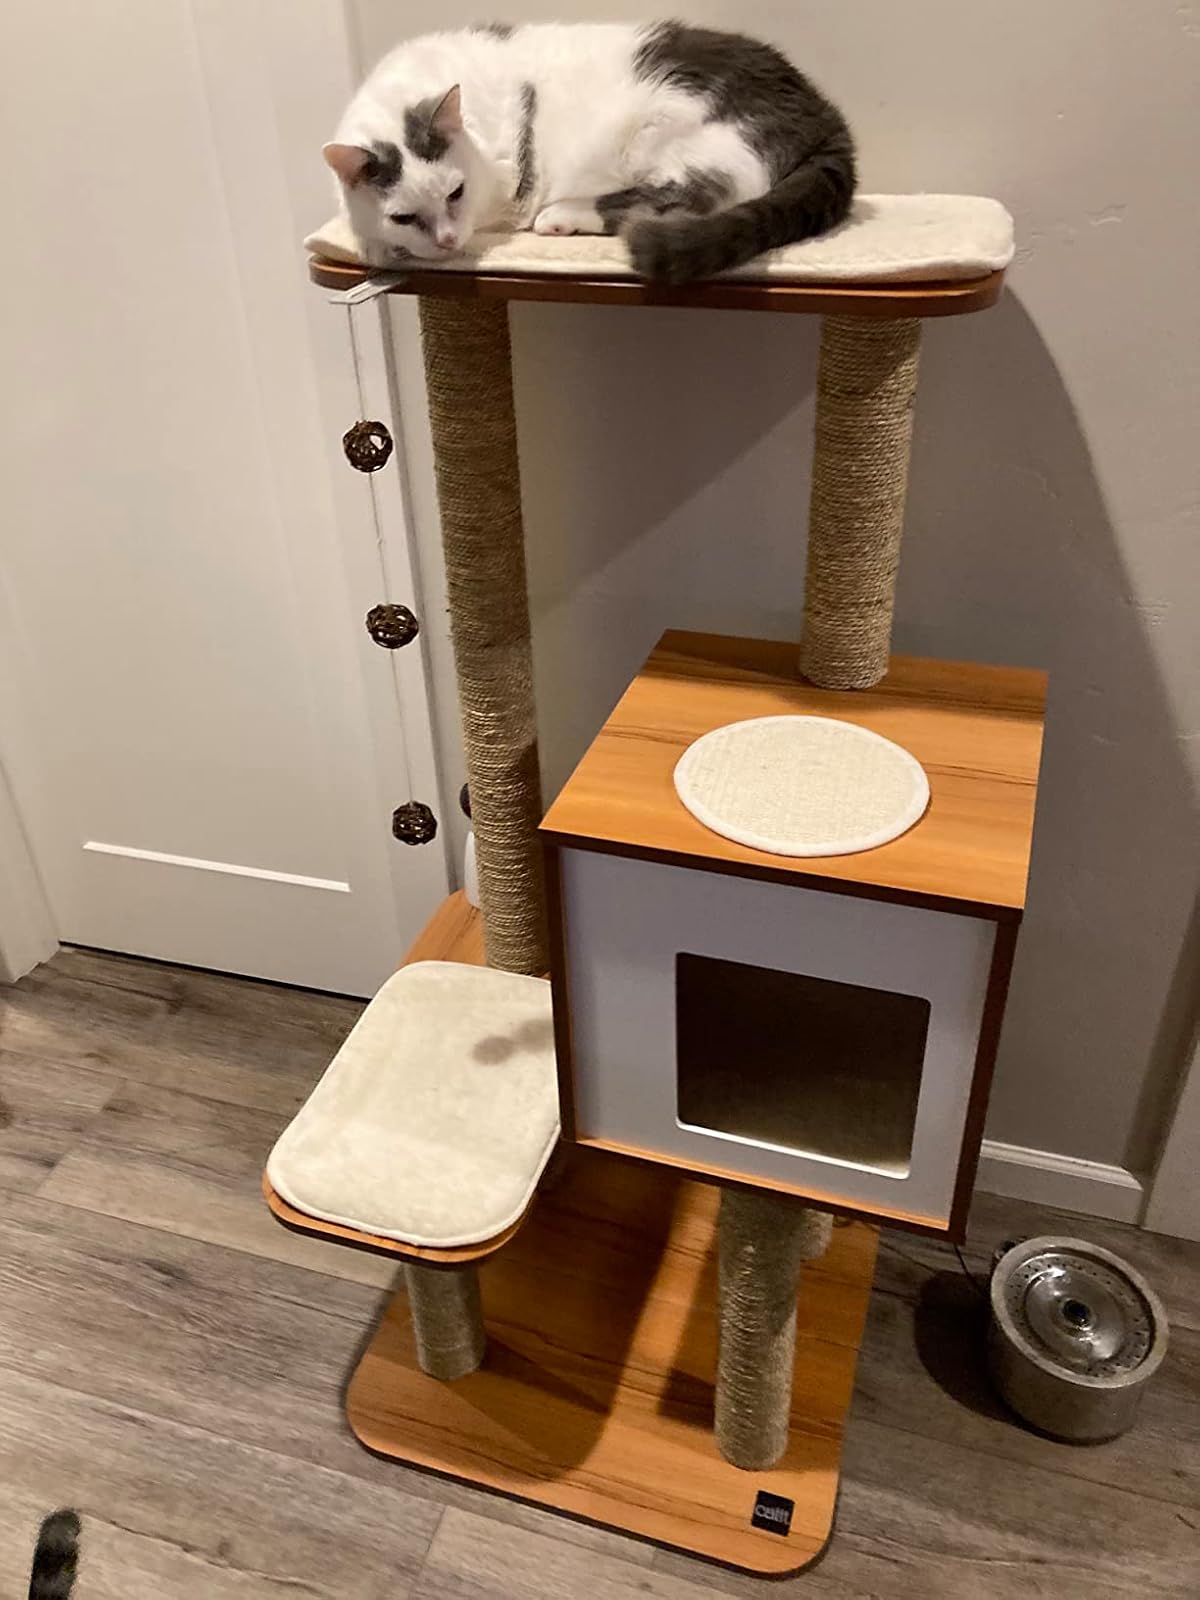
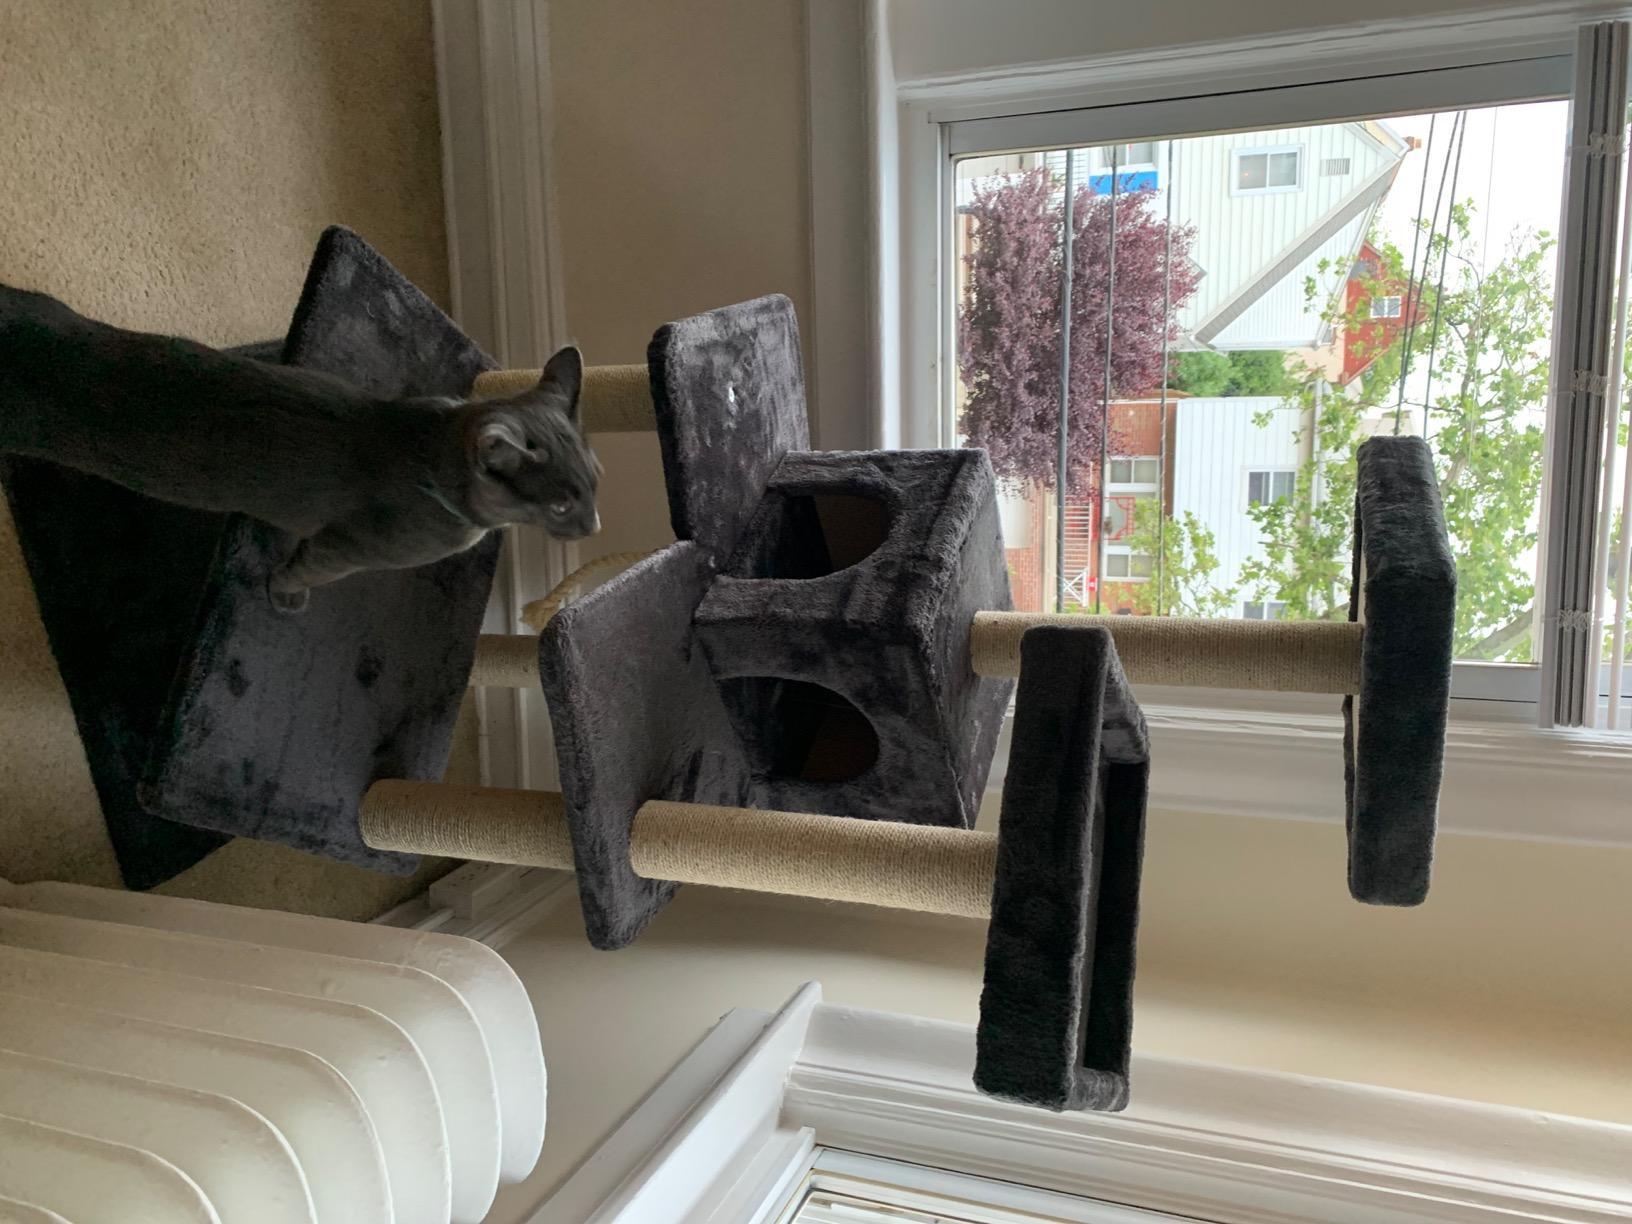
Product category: items_cat tree
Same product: no